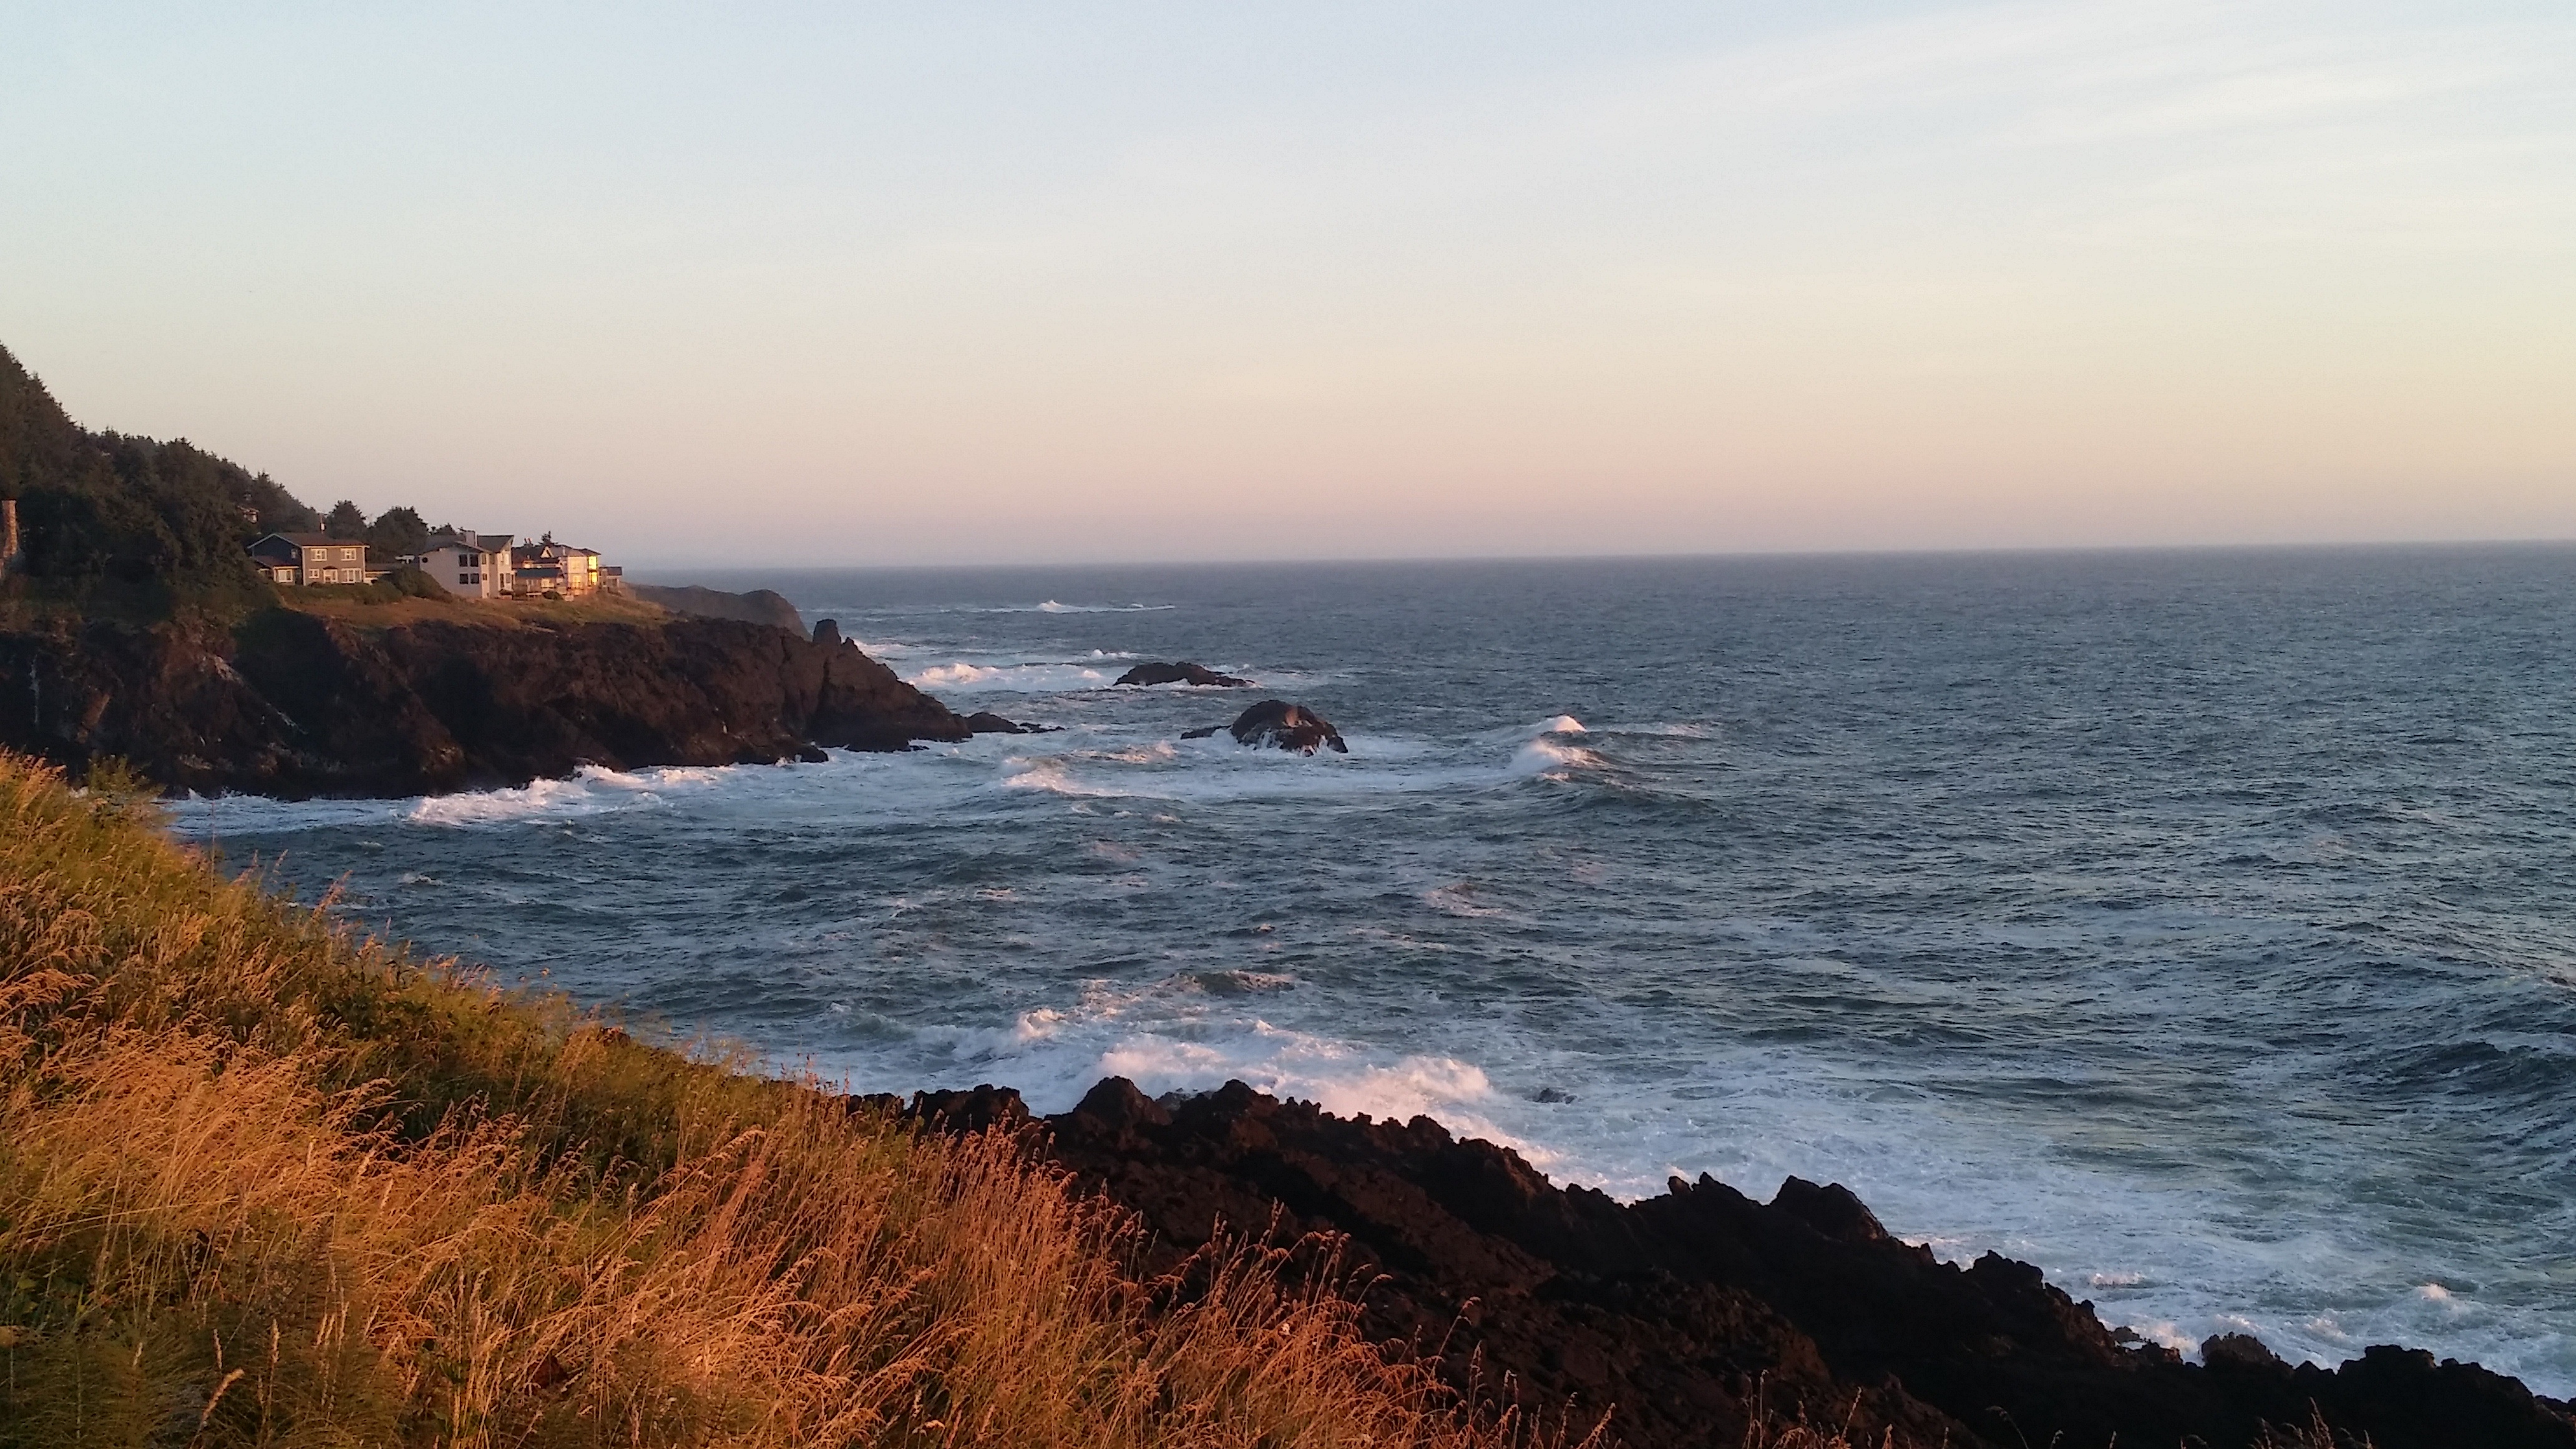
beach, sea, coast, rock, ocean, horizon, sunrise, sunset, morning, shore, wave, dawn, cliff, dusk, evening, cove, bay, terrain, body of water, cape, landform, wind wave